André de Albuquerque Square

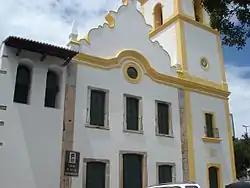
Old Cathedral of Natal (Mother Church of Our Lady of Presentation)

Near the centennial of the death of Father Miguelinho, on June 12, 1937, the Historic and Geographic Institute of Rio Grande do Norte inaugurated a monument to the heroes of the Revolution of 1817 in the André de Albuquerque Square. At the time, Henrique Castriciano made a speech praising the characteristics of the two most important revolutionaries, André de Albuquerque and Padre Miguelinho. Afterwards, a curtain that covered the statue was removed and the monument was finally revealed to those present. At the end of the inauguration event, the brass bands played the ""Marcha José Peregrino"," which had been sung earlier by the revolutionaries at the moment of their victorious entry into Natal on March 25, 1817.